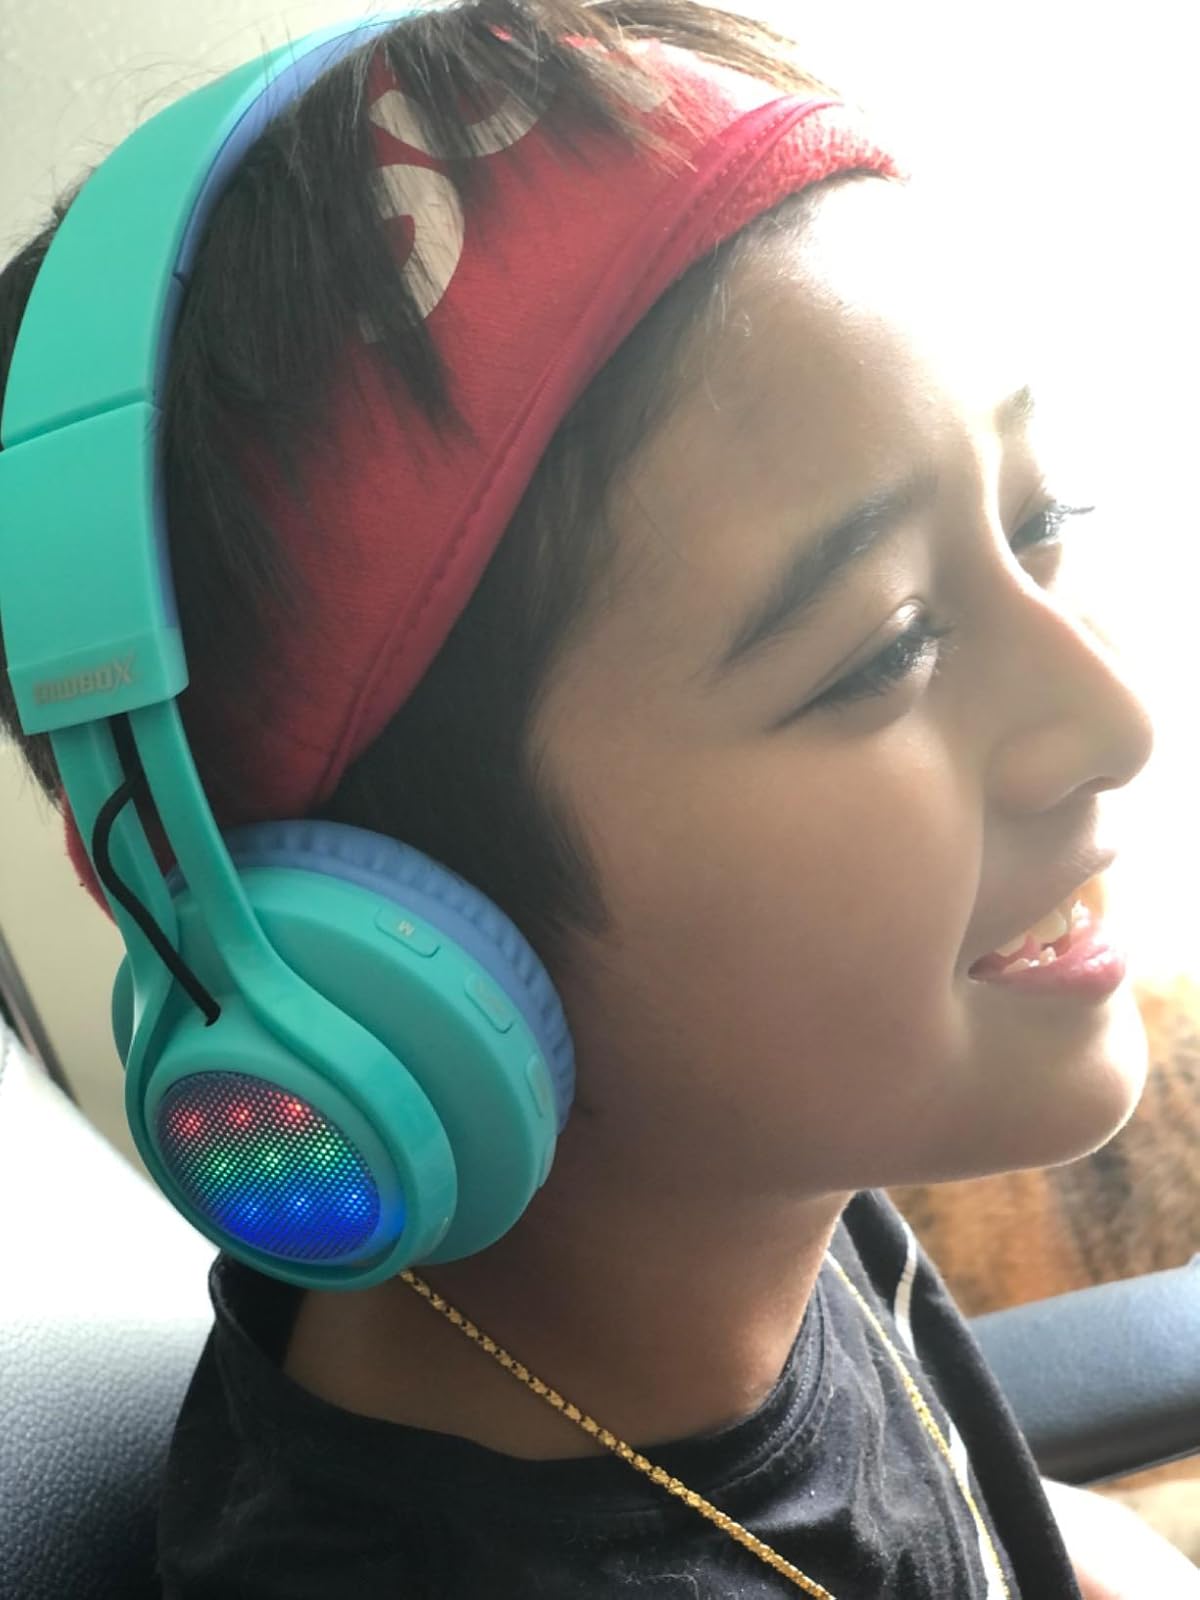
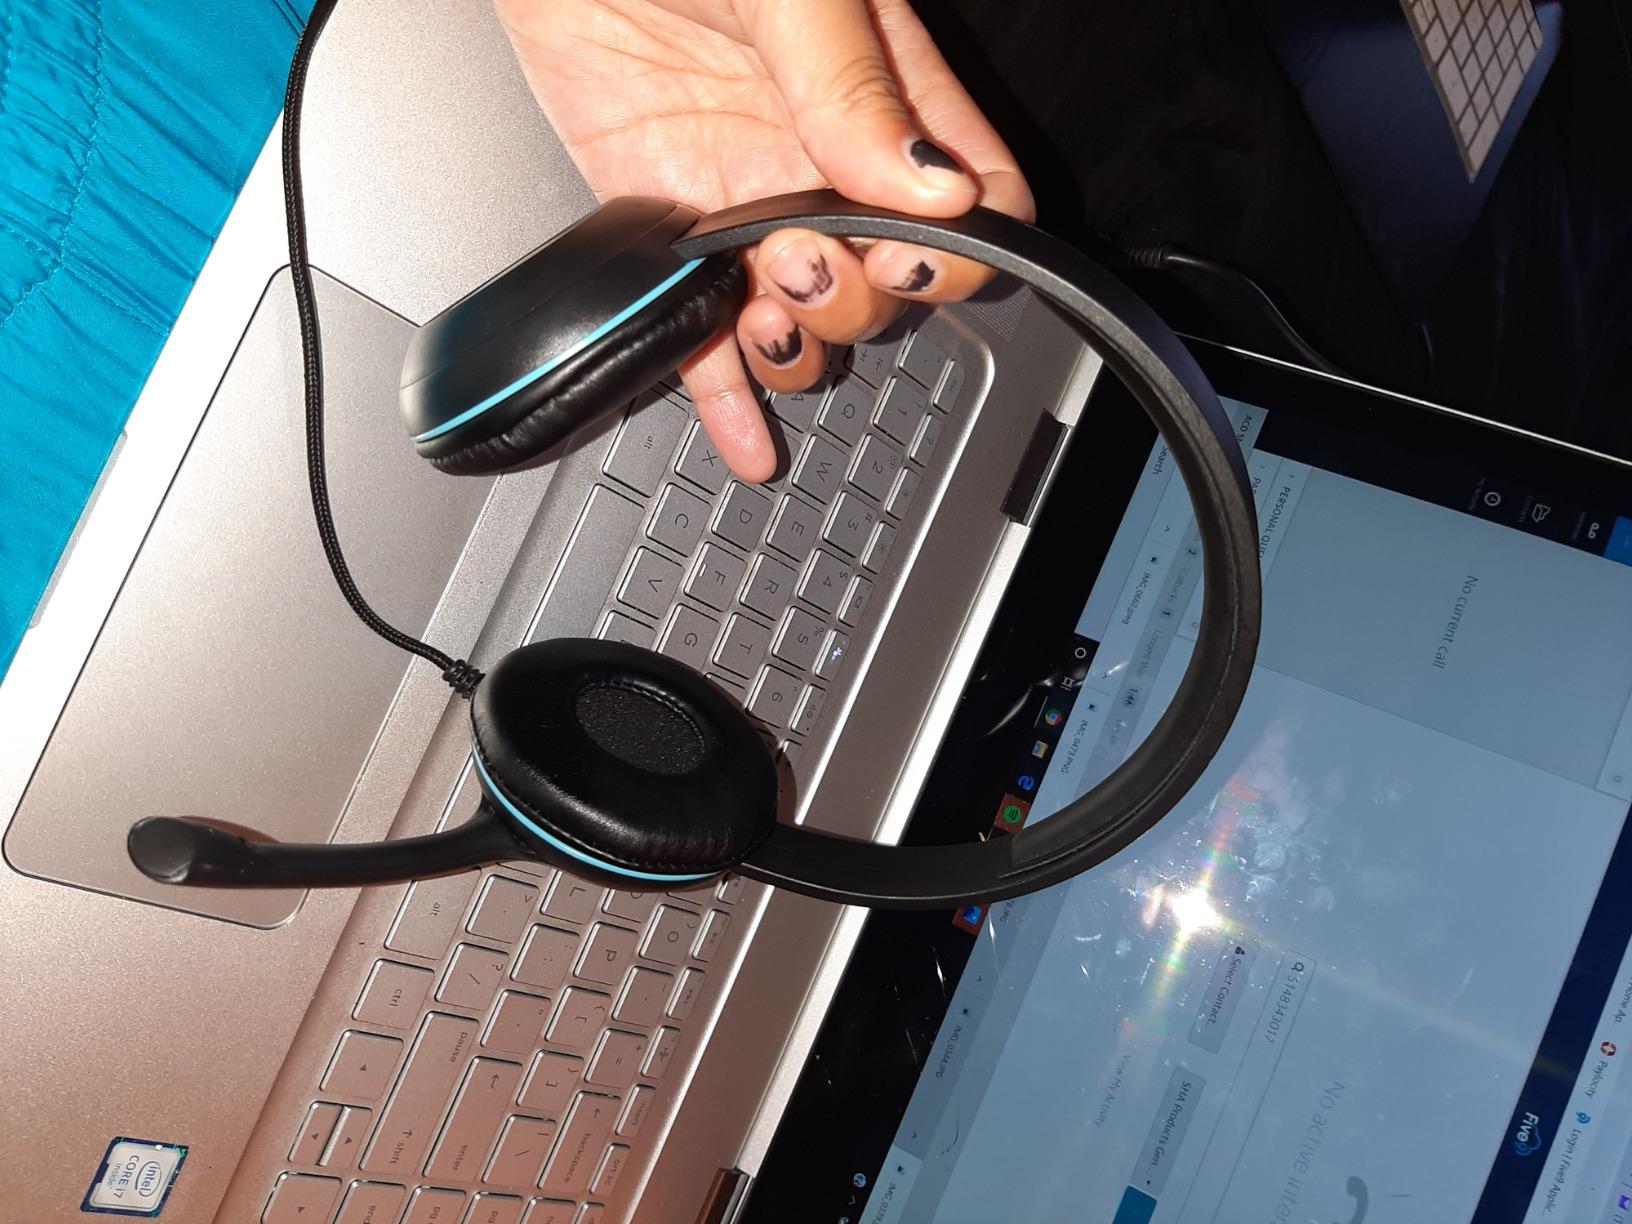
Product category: headphones
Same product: no